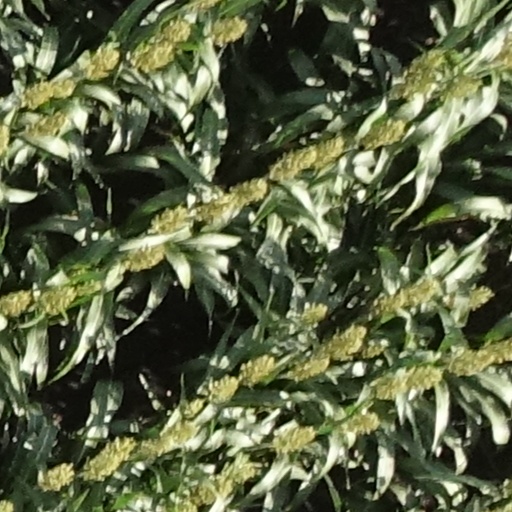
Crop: sorghum